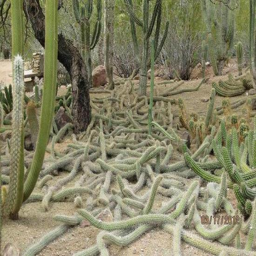
cactus like snakes crawling on the ground